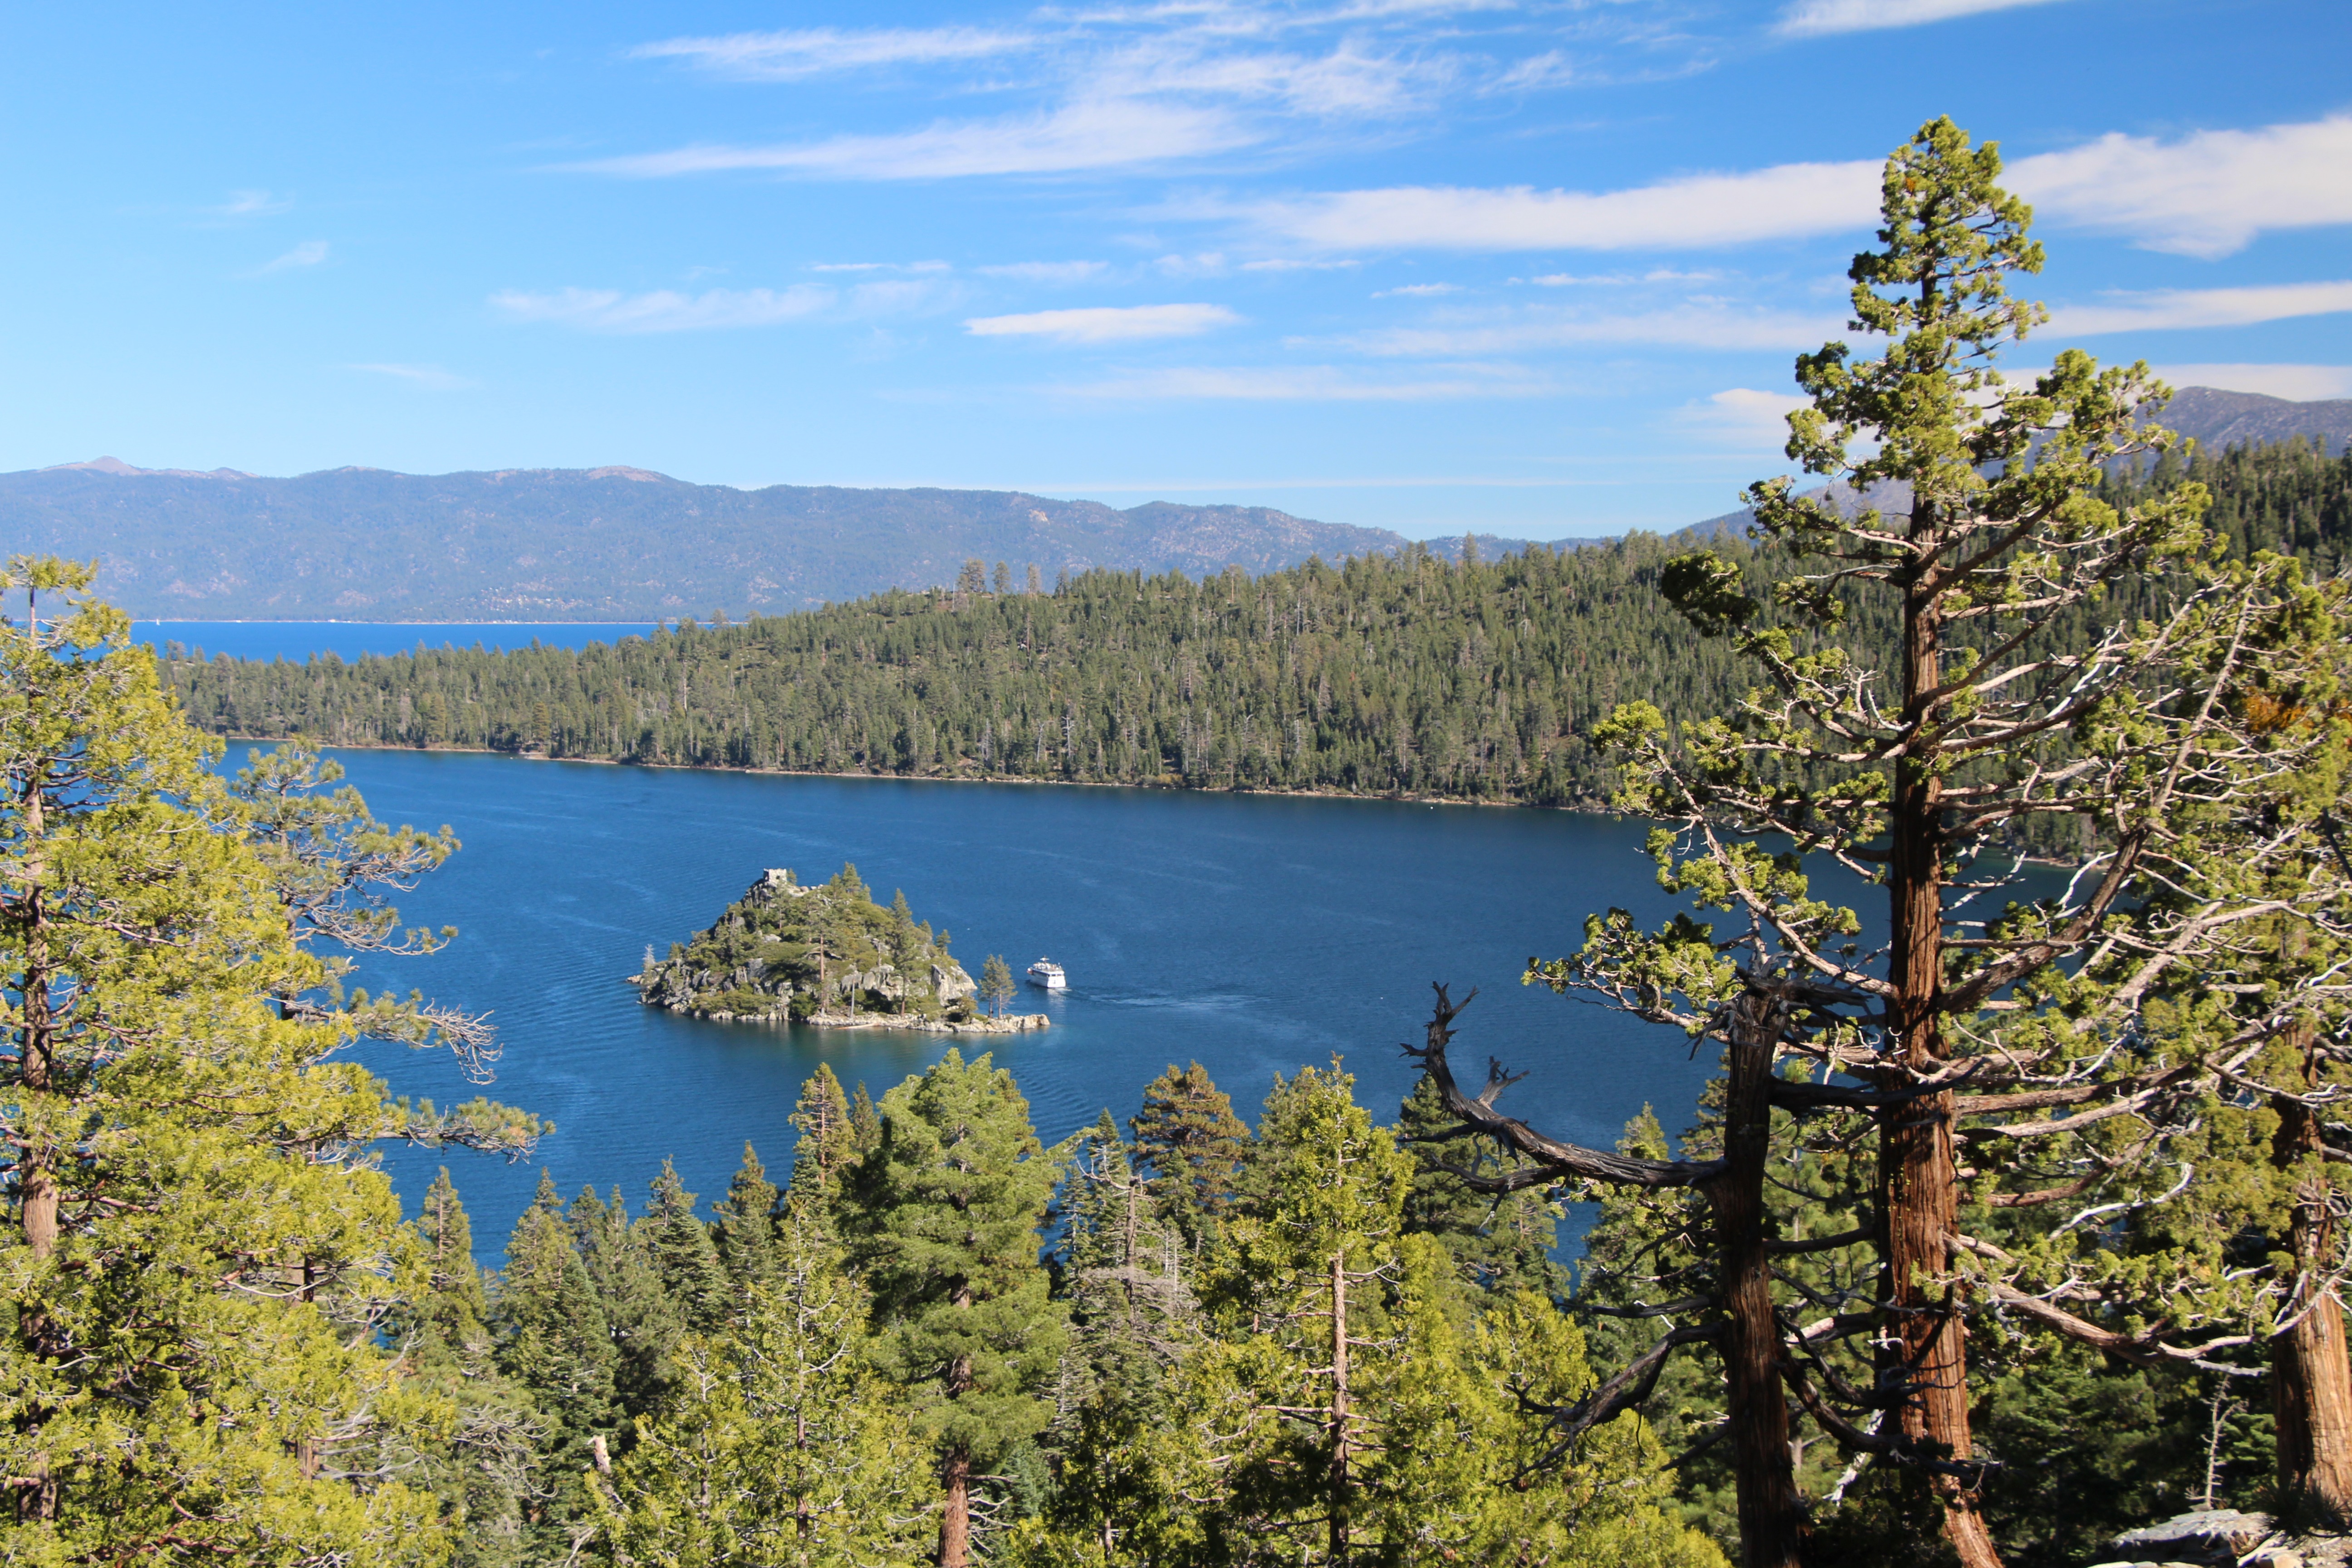
landscape, tree, water, nature, wilderness, mountain, trail, flower, lake, land, mountain range, wild, environment, scenic, natural, autumn, scenery, bay, island, reservoir, ridge, body of water, outdoors, loch, ecosystem, lake tahoe, mountainous landforms, emerald bay